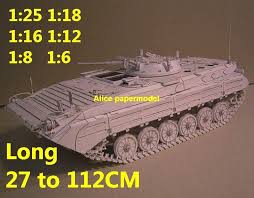
Label: BMP